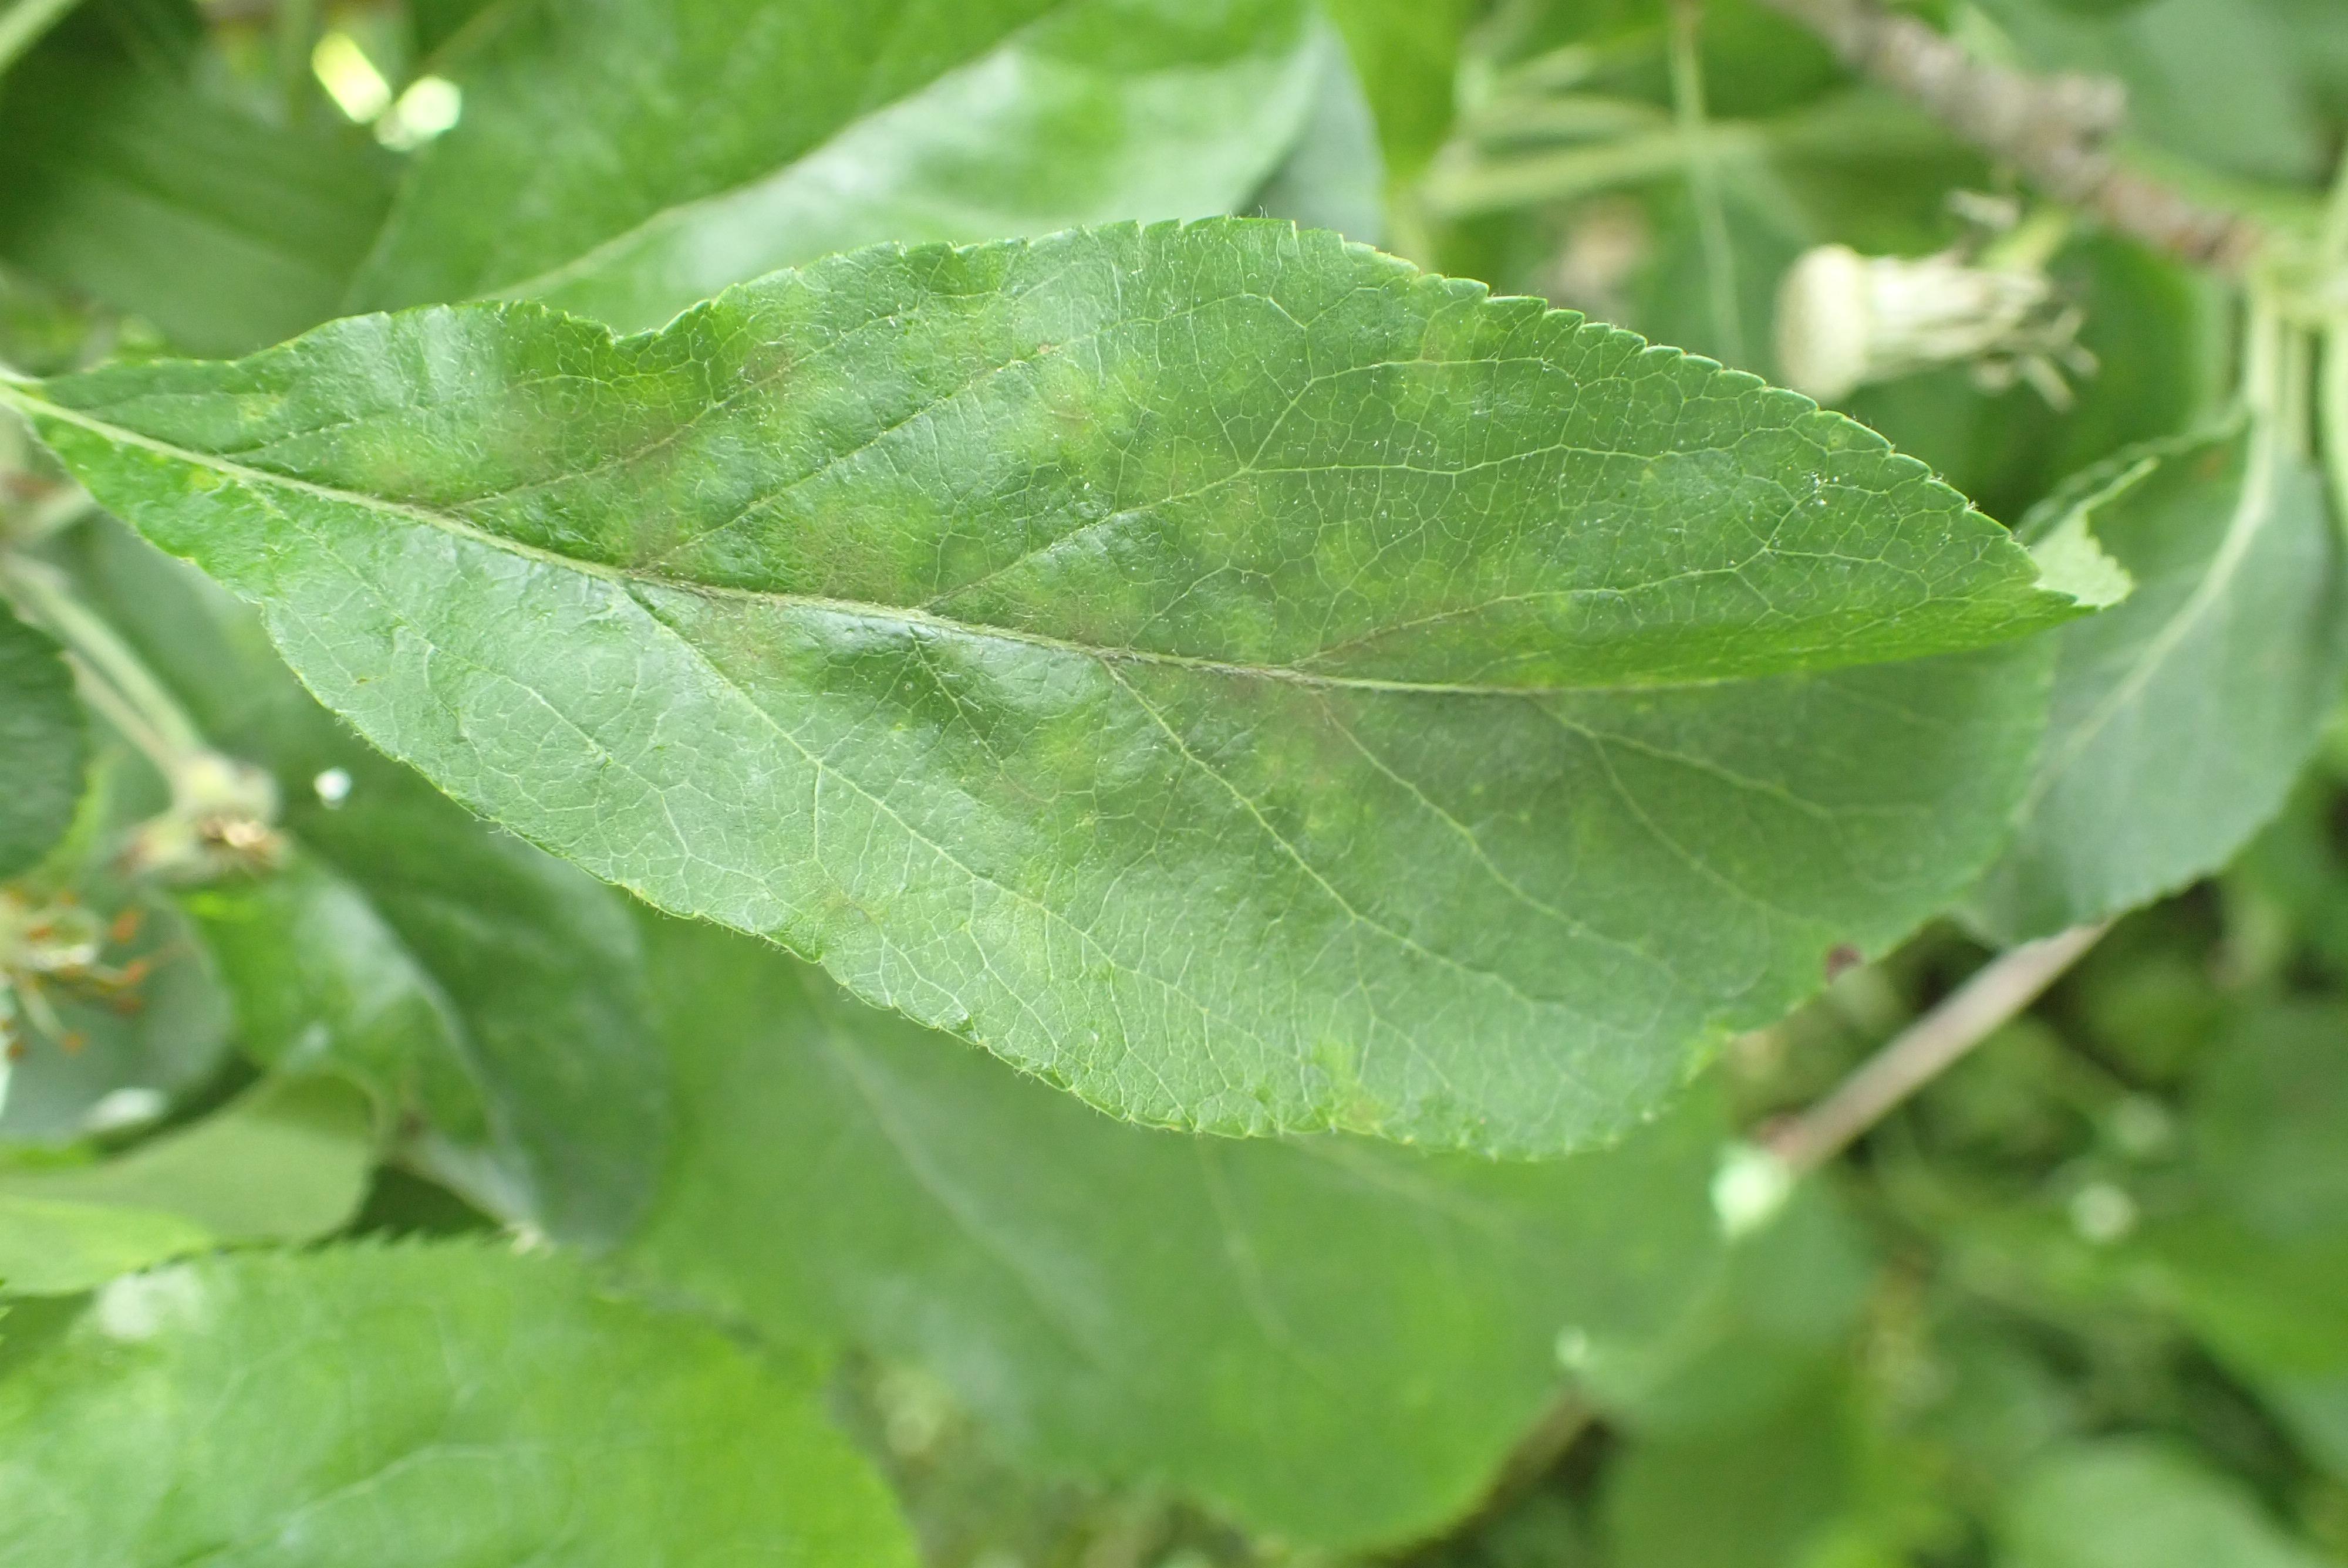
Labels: scab